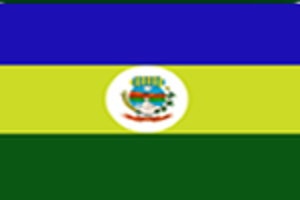
Israelândia est une municipalité brésilienne de l'État de Goiás et la microrégion d'Iporá.